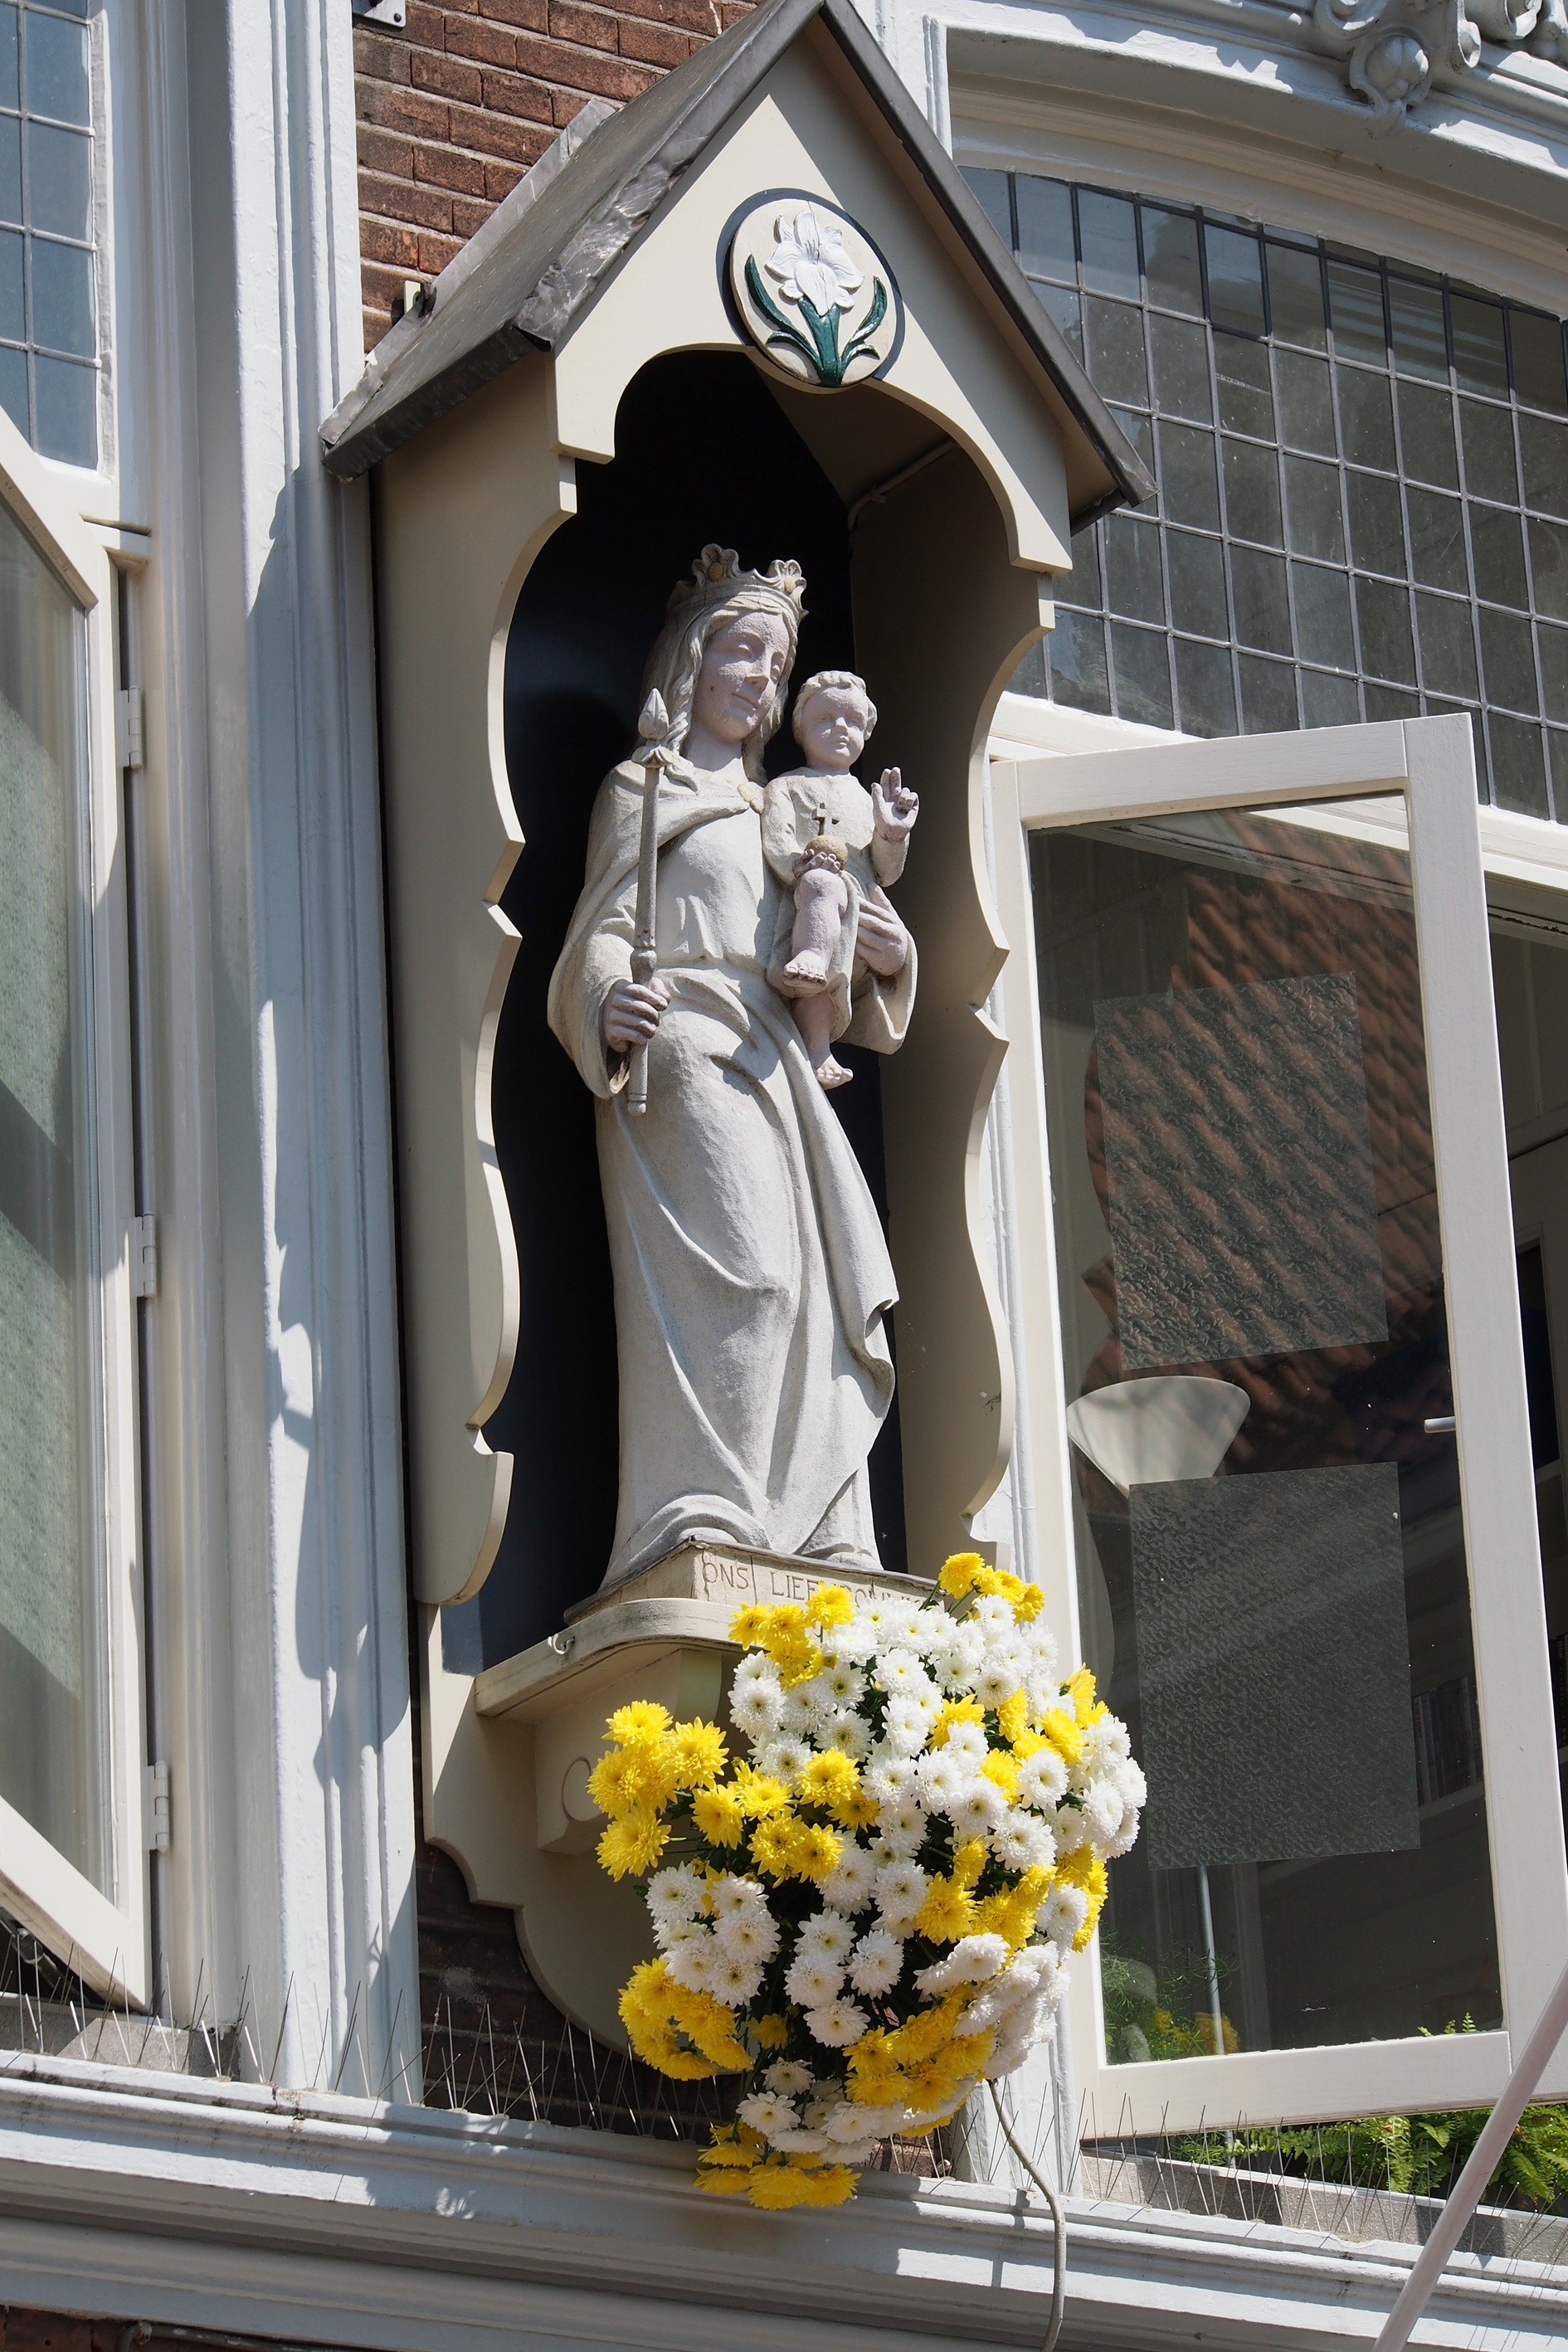
white, flower, monument, statue, spring, spiritual, art, holy, image